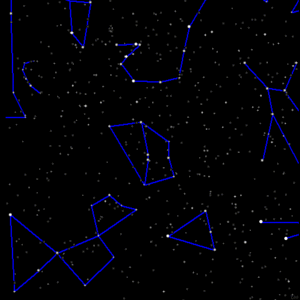
L'Autel est une constellation de l'hémisphère céleste sud, localisée entre le Scorpion et le Triangle austral. L'Autel était l’une des 48 constellations identifiées par Ptolémée.